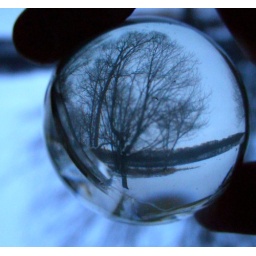
tree in glass sphere